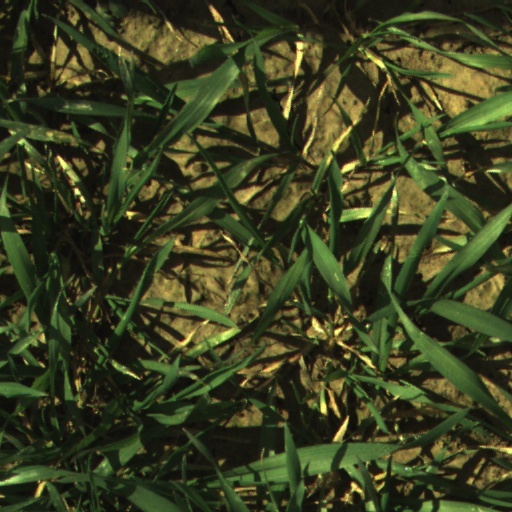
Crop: wheat